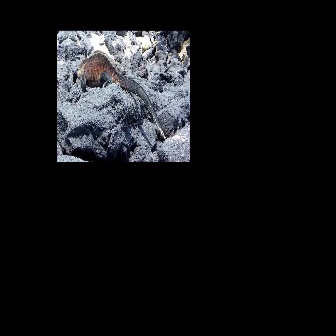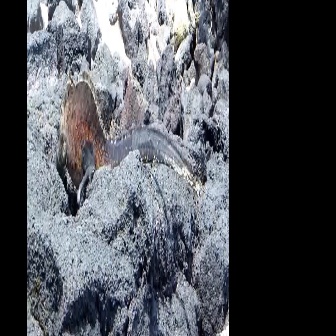
  Please identify the target specified by the bounding box [76,50,166,139] in the first image and locate it in the second image. Return the coordinates in [x_min,y_min,x_max,y_max] format.
Answer: [55,66,202,213]